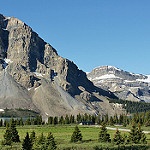
Scene: Outdoor